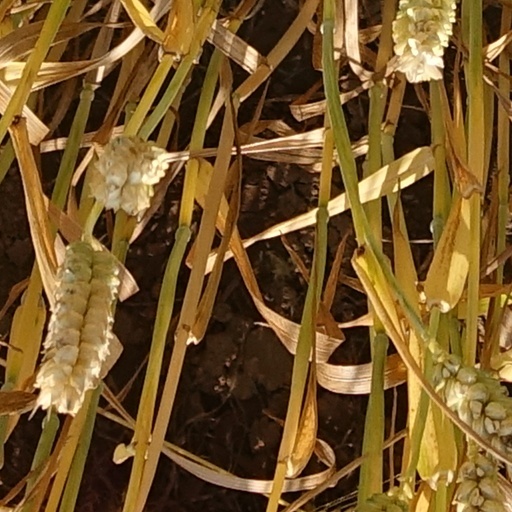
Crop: wheat